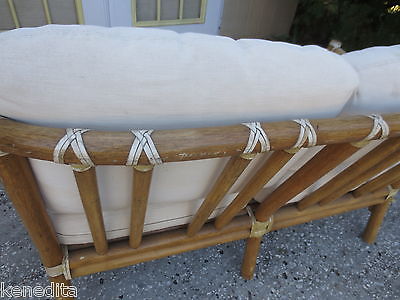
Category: sofa